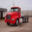
Label: truck